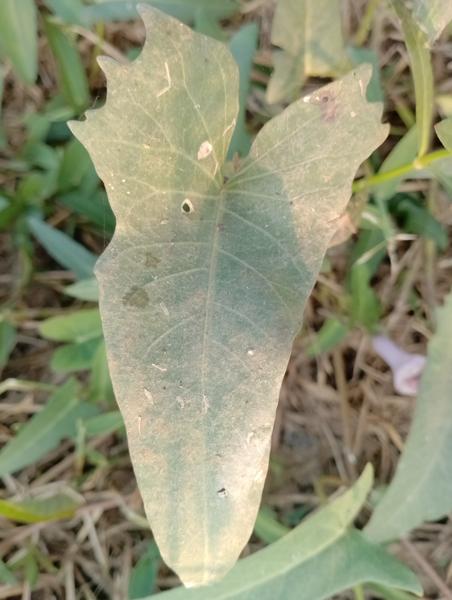
Weed species: Ipomoea aquatic